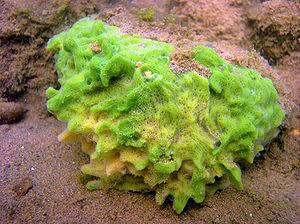
Les éponges ou spongiaires sont des animaux formant l'embranchement basal des métazoaires. Elles sont définies comme des métazoaires sessiles à l'âge adulte. Elles possèdent un système aquifère permettant la circulation de l'eau. Il est composé de chambres choanocytaires reliées entre elles et au milieu extérieur par des pores inhalants et un pore exhalant. Ces chambres sont tapissées de choanocytes, qui sont des cellules flagellées caractéristiques des éponges. Les éponges possèdent deux couches de cellules : le pinacoderme qui se situe à l'extérieur et le choanoderme qui se situe à l'intérieur. Entre ces deux couches, des cellules mobiles se déplacent dans la mésohyle, matrice extracellulaire composé de collagène. Leur système nerveux est très primitif et diffus.
Les éponges d'eau douce ont longtemps été considérées comme des végétaux, mais ce sont des animaux pluricellulaires primitifs d'organisation très simple. Elles peuvent, comme les coraux, quand elles croissent à la lumière, abriter une algue symbiotique ou sinon ont coévolué avec des bactéries symbiotes.
Spongilla est un genre comportant environ 120 espèces d'éponges d'eau douce.
Spongilla lacustris est une spongille, l'une des environ 120 espèces d'éponges d'eau douce.
Les Spongillida forment un ordre d'éponges marines au sein de la classe Demospongiae.